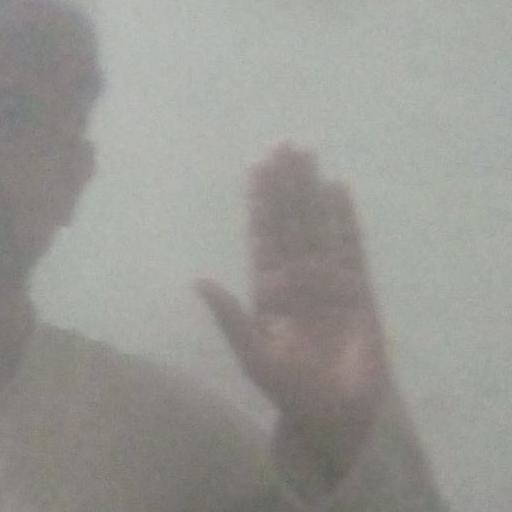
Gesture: stop